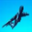
Label: airplane